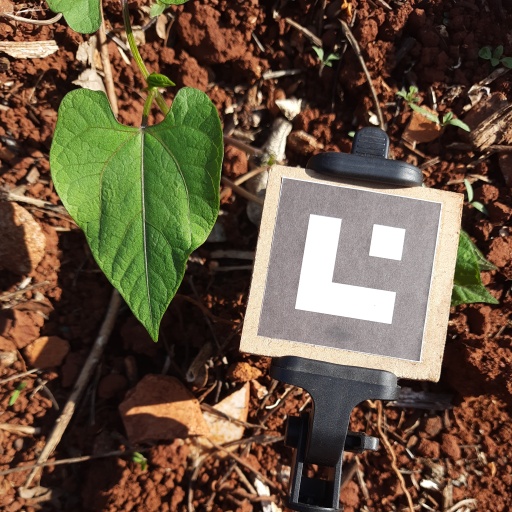
Observations: wavy surface, no eating holes, under sunlight